List of Game Gear games

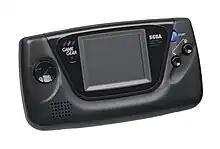
The Game Gear

This is a list of the games available for Sega's Game Gear handheld video game system. For games that were announced for the Game Gear, but never ended up releasing, see the list of cancelled Game Gear games.